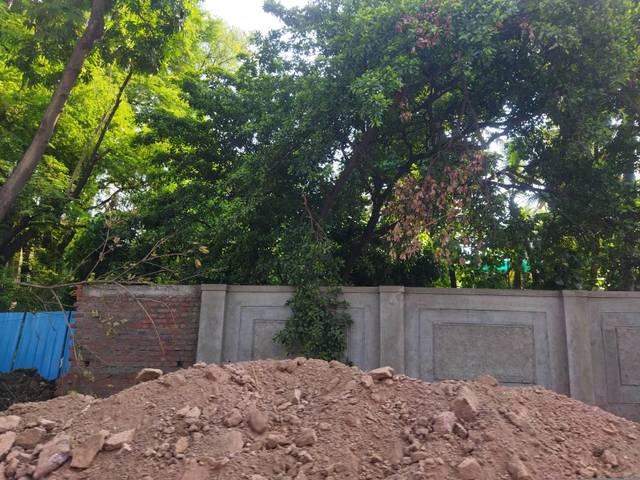
Region: India
Coordinates: 18.54, 73.833